Roti canai

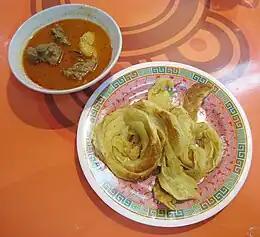
"Roti cane" served with mutton and potato curry in an Acehnese restaurant

"Roti cane" came to Indonesia via Muslim Indian migration to Aceh Sultanate, in the northern parts of Sumatra, around the 17th century, and later to the rest of the Dutch East Indies, in the early 19th century. It has since been adopted into the Malay, Acehnese, and Minangkabau cuisine of Sumatra. Consequently, there are Malay, Acehnese, and Minangkabau restaurants serving the dish with mutton curry that are operated by ethnic groups other than Indians. Two types of popular "roti cane" dishes include sweet "roti cane", served with various toppings such as cheese, chocolate sprinkles, and chocolate syrup; and savoury "roti cane", served with curry sauce. Today in Indonesia, roti canai is often associated with Acehnese cuisine, despite its Indian origin.